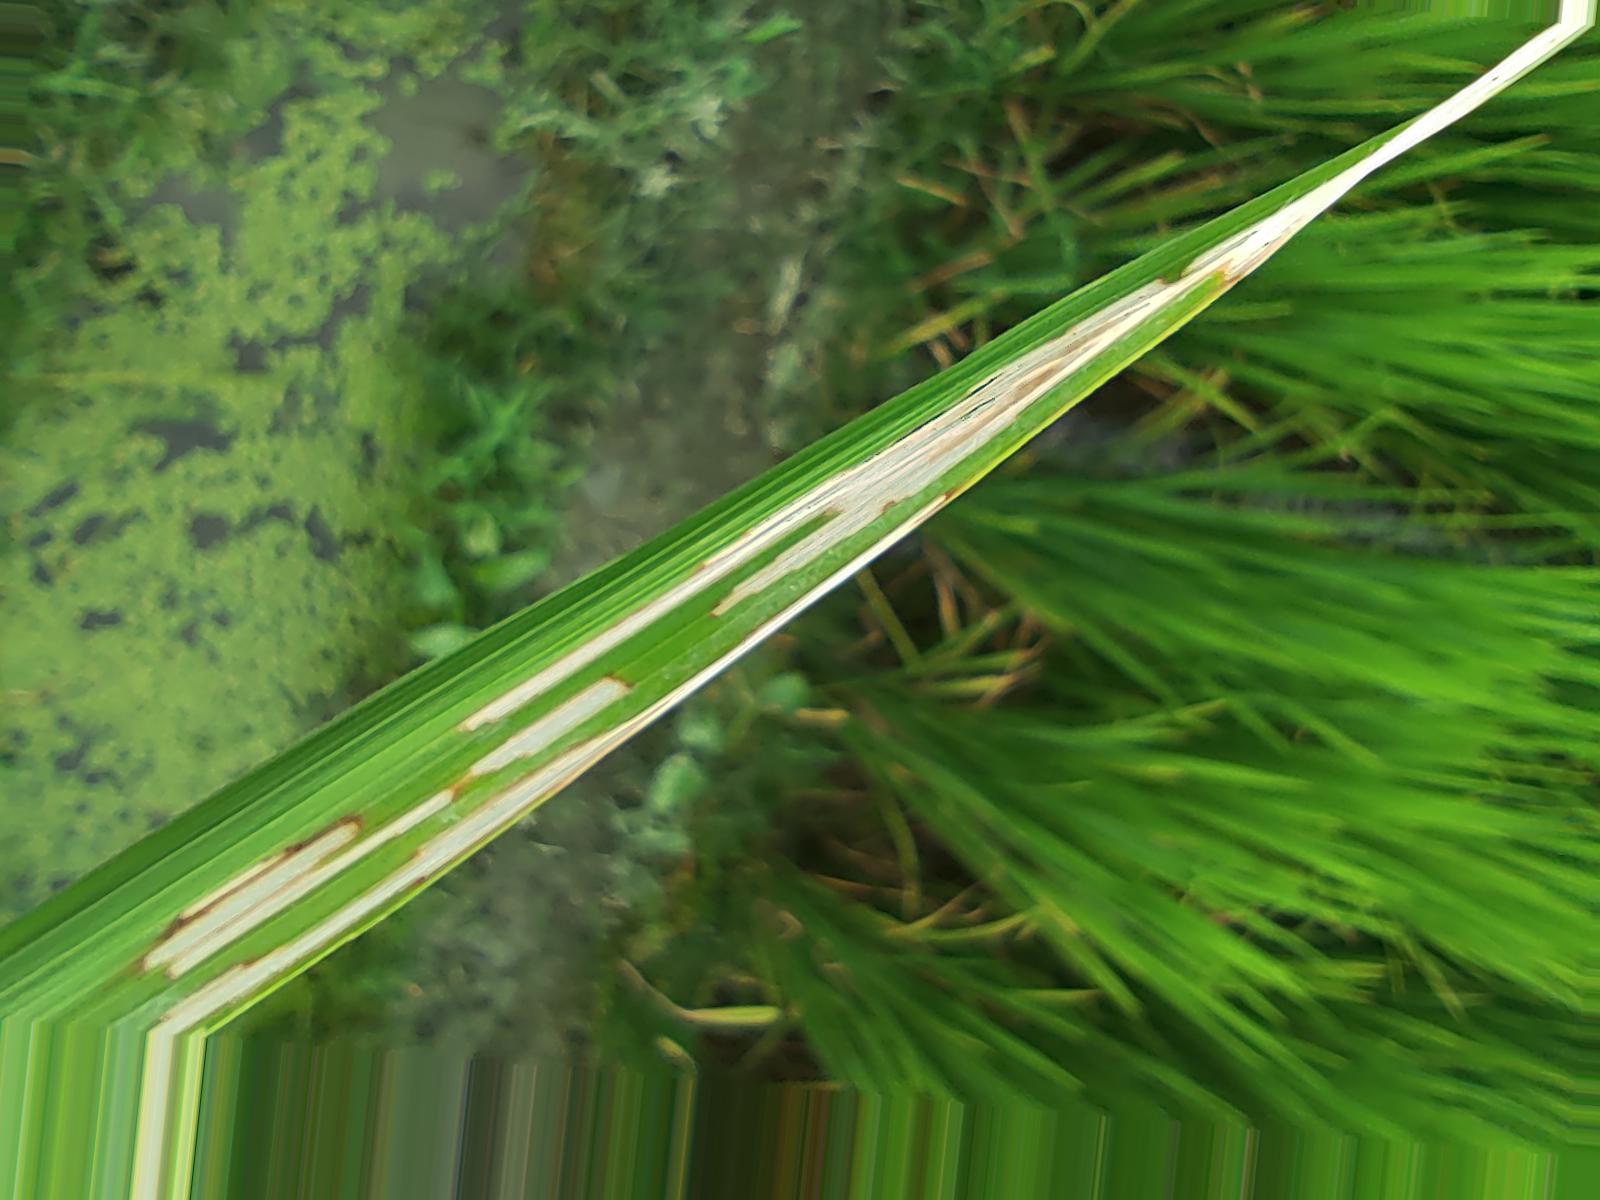
Nhãn: Sâu gai ( Hispa )